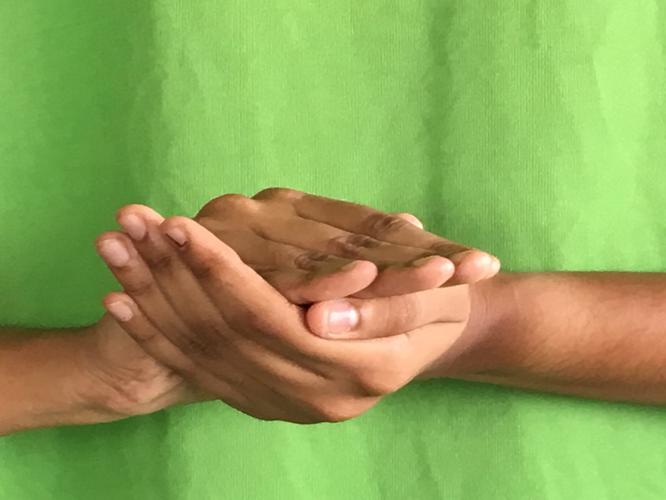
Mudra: Samputa
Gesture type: double_hand